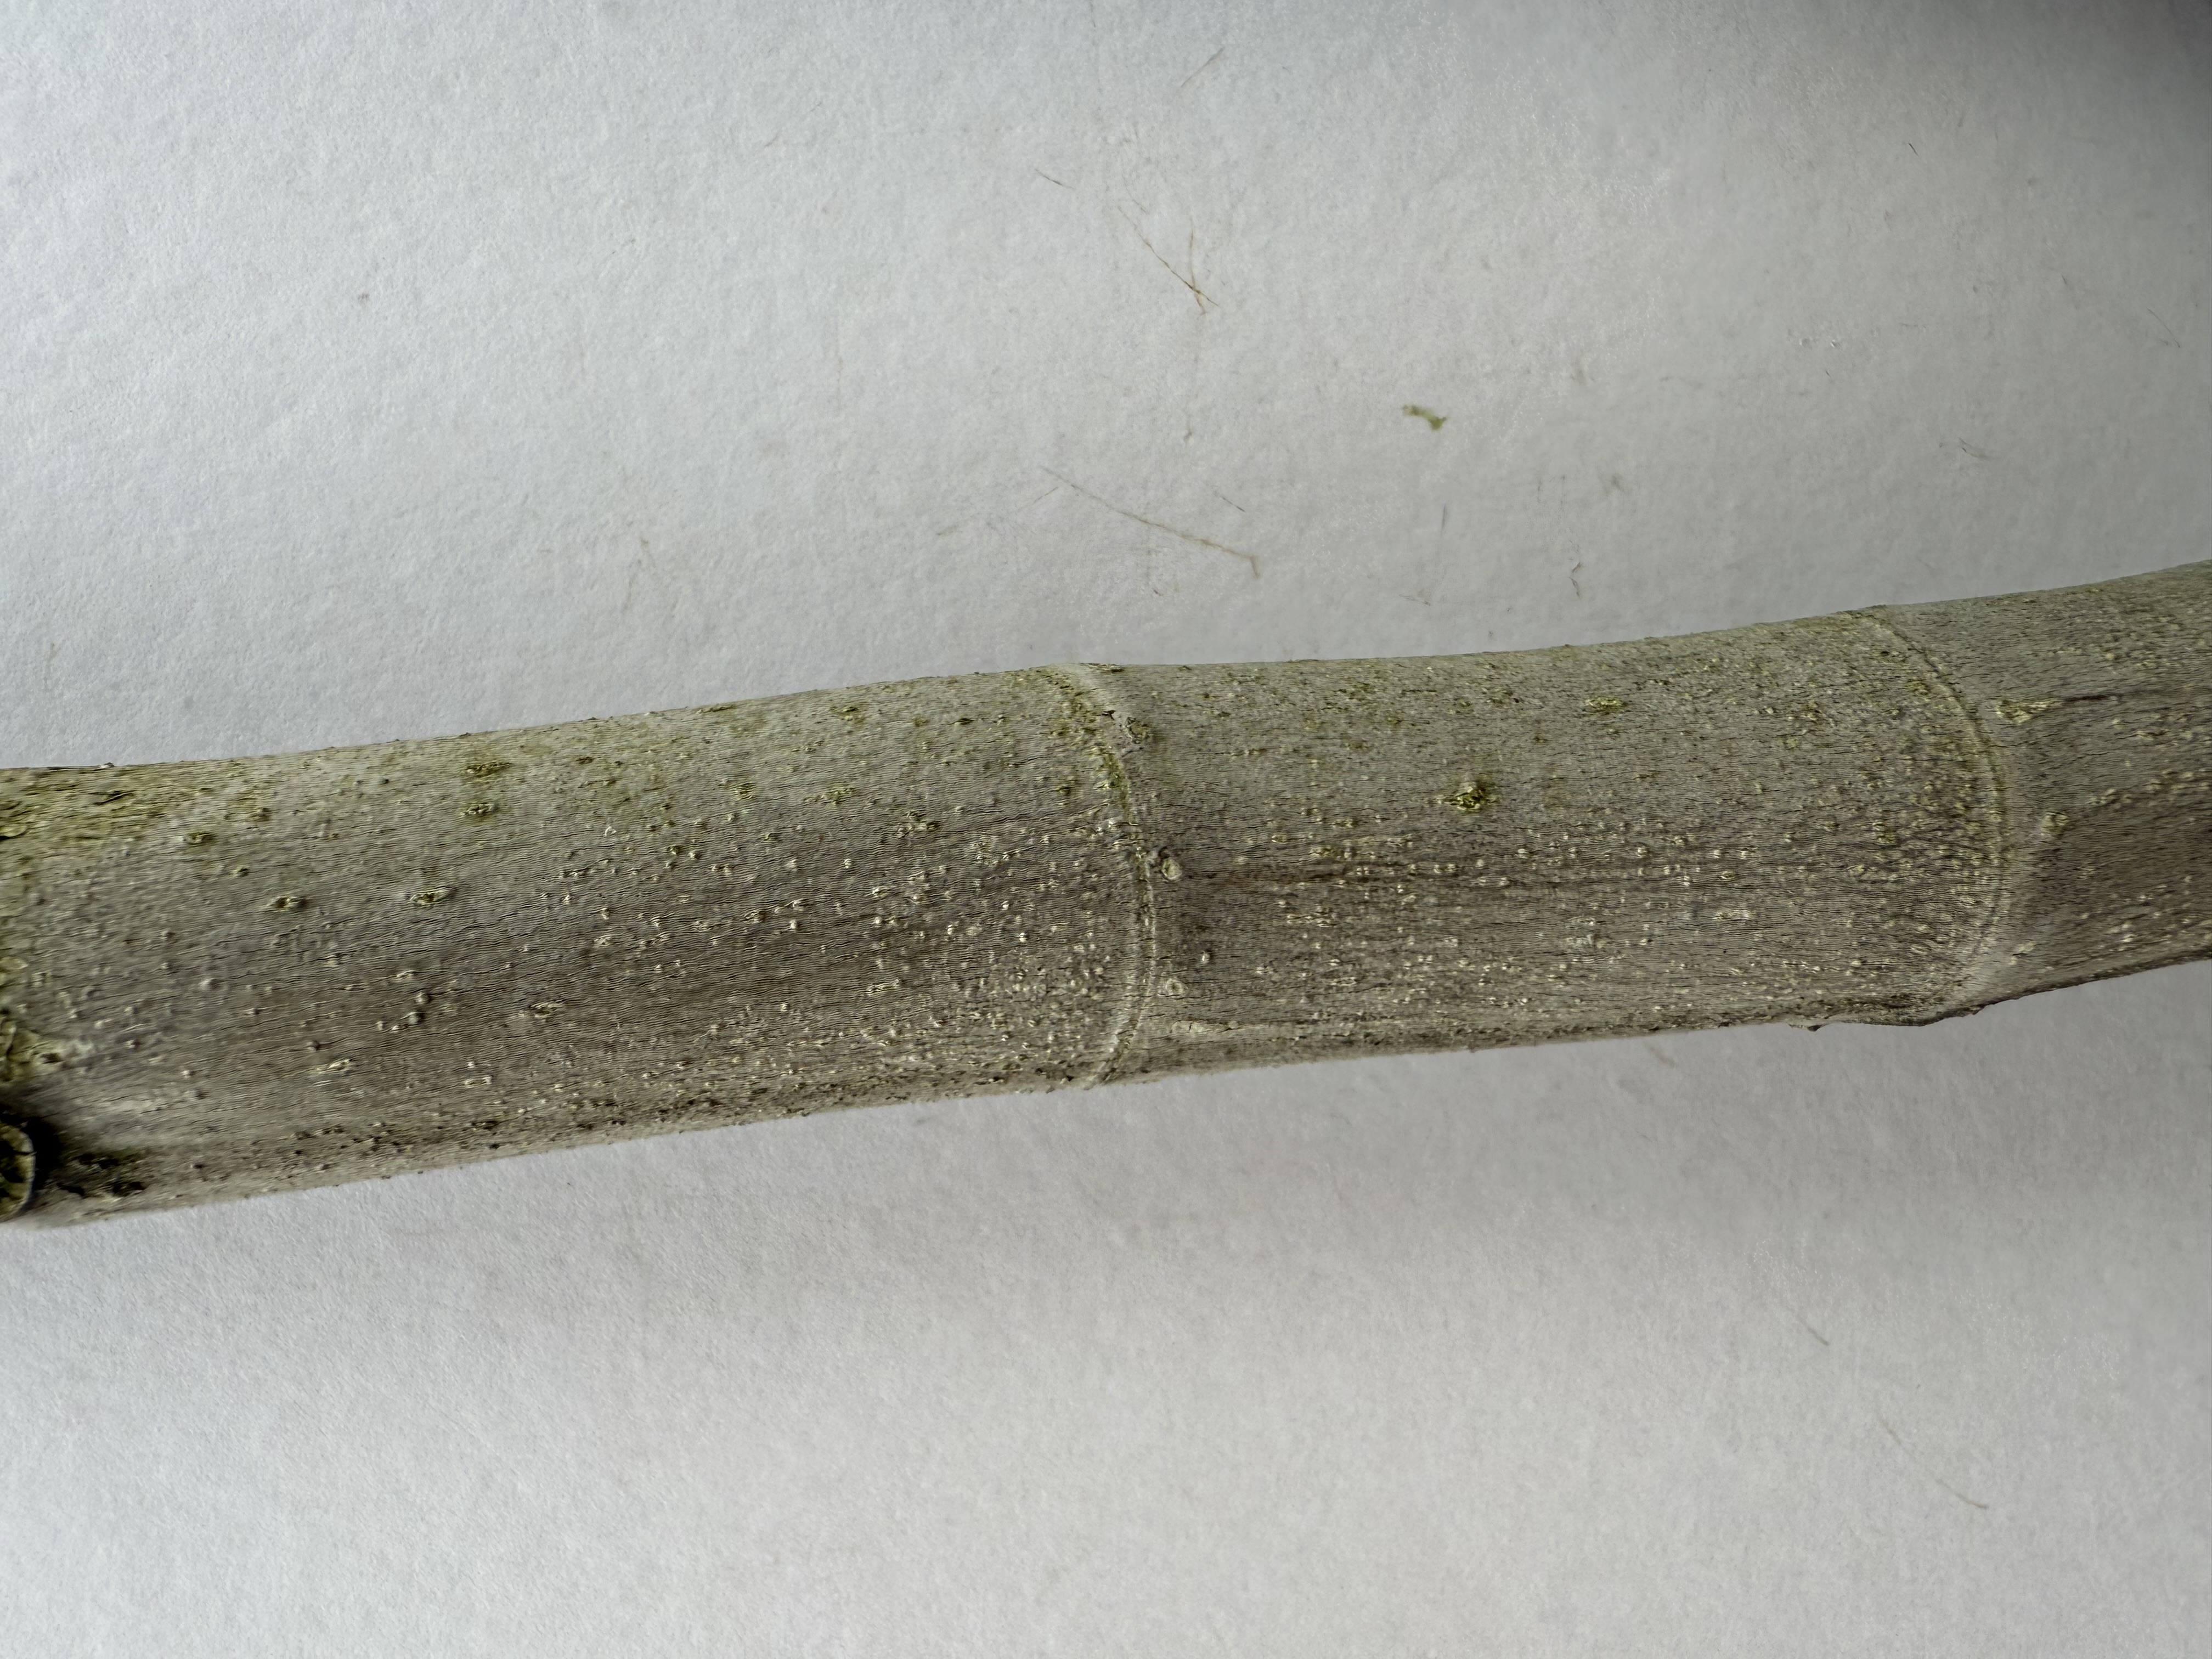
Variety: Black Fig